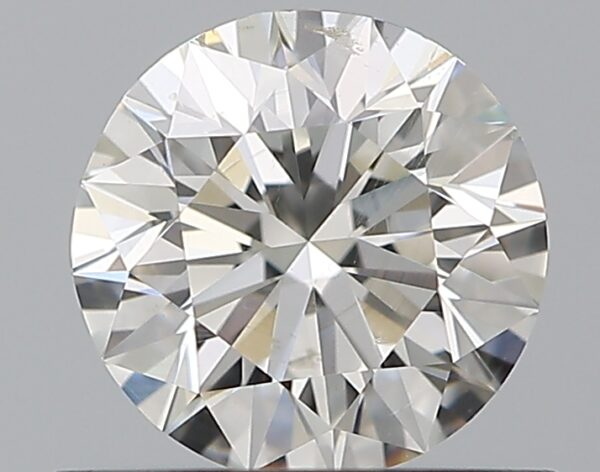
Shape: round
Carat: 0.65
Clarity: SI1
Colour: H
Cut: EX
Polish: EX
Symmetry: EX
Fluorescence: N
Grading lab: GIA
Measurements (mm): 5.52 x 5.55 x 3.47